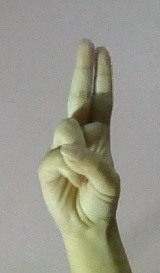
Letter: taa